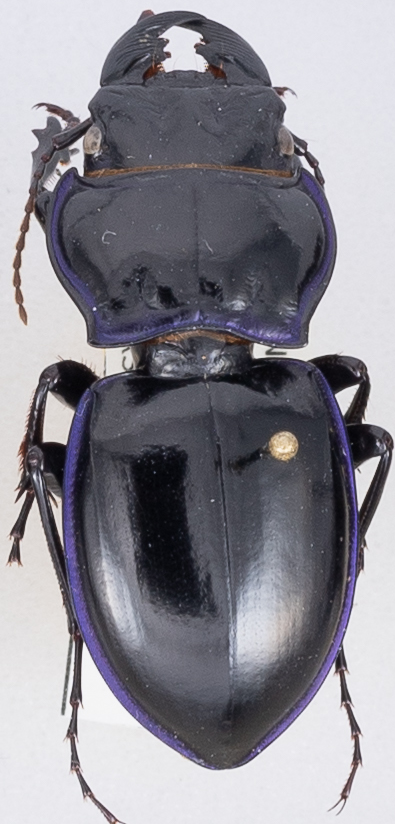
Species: Pasimachus punctulatus
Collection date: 2019-04-30
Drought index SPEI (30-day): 1.13
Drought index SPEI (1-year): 2.09
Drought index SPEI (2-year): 2.09